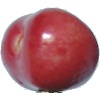
Label: Cherry 2